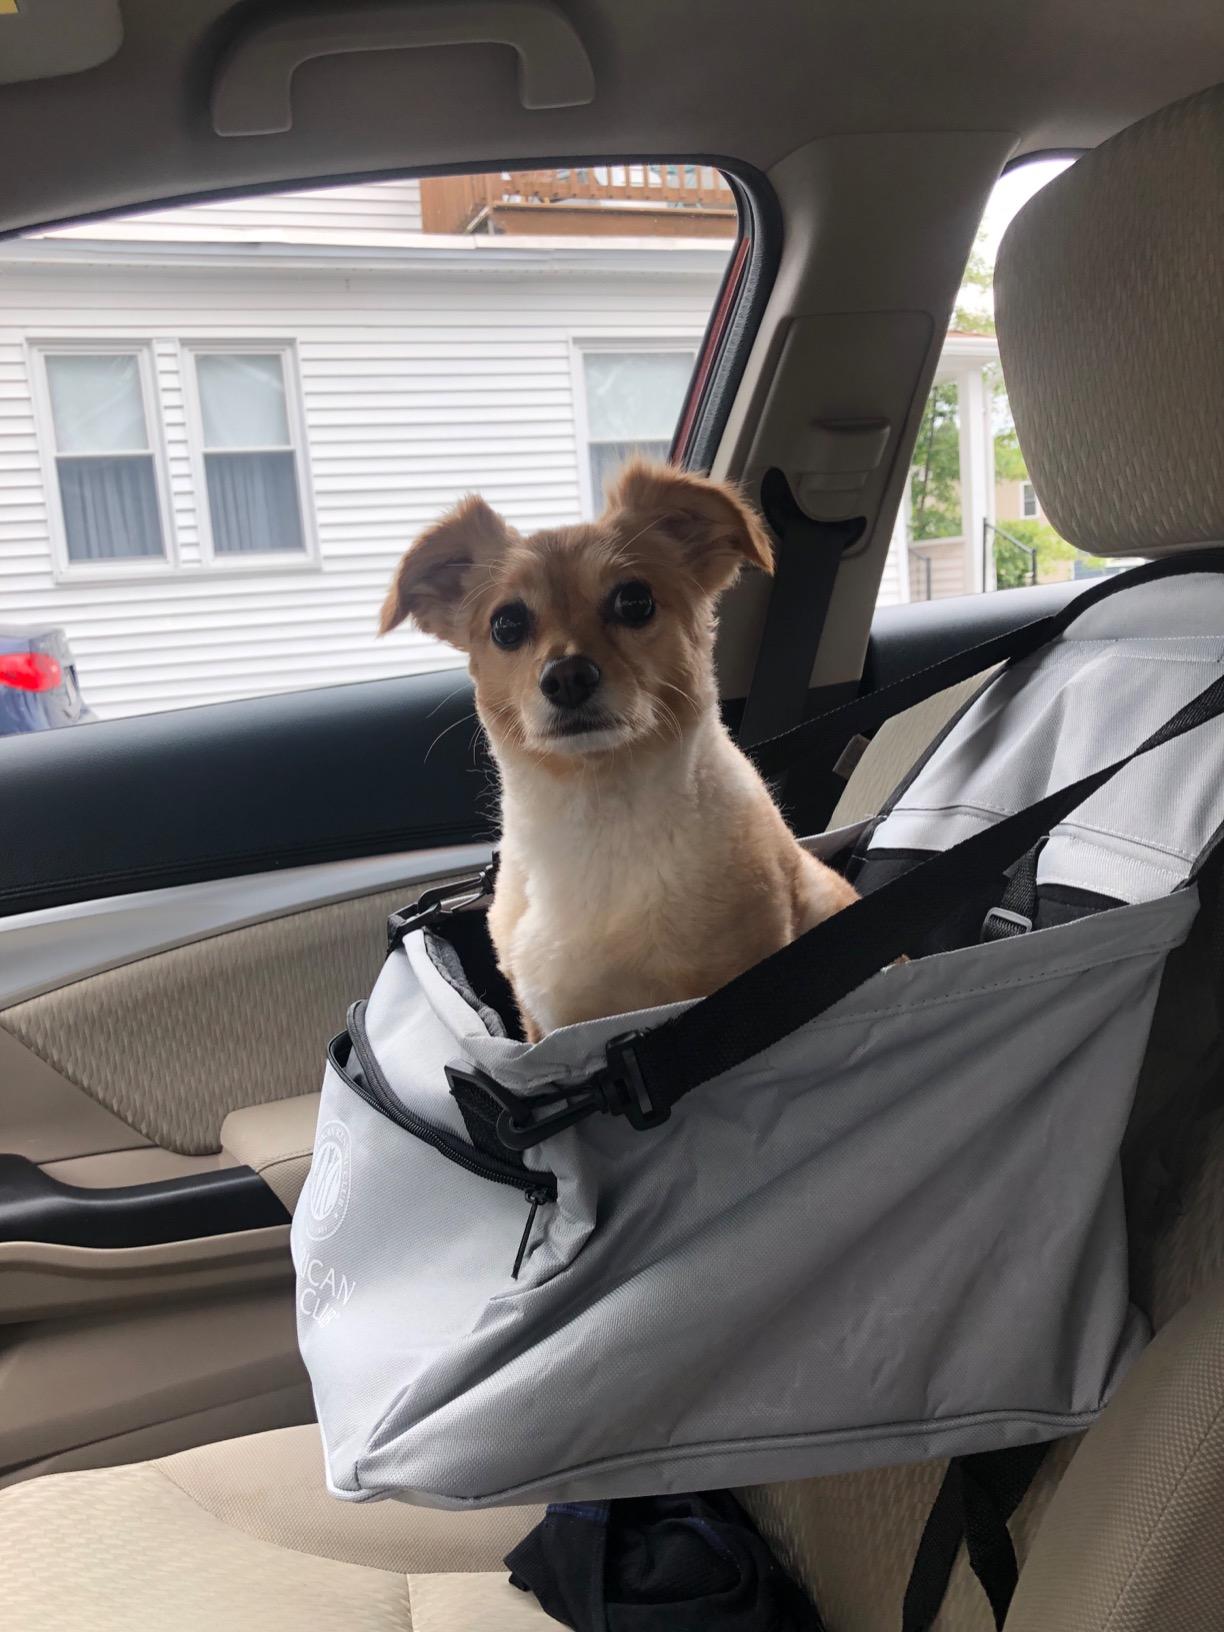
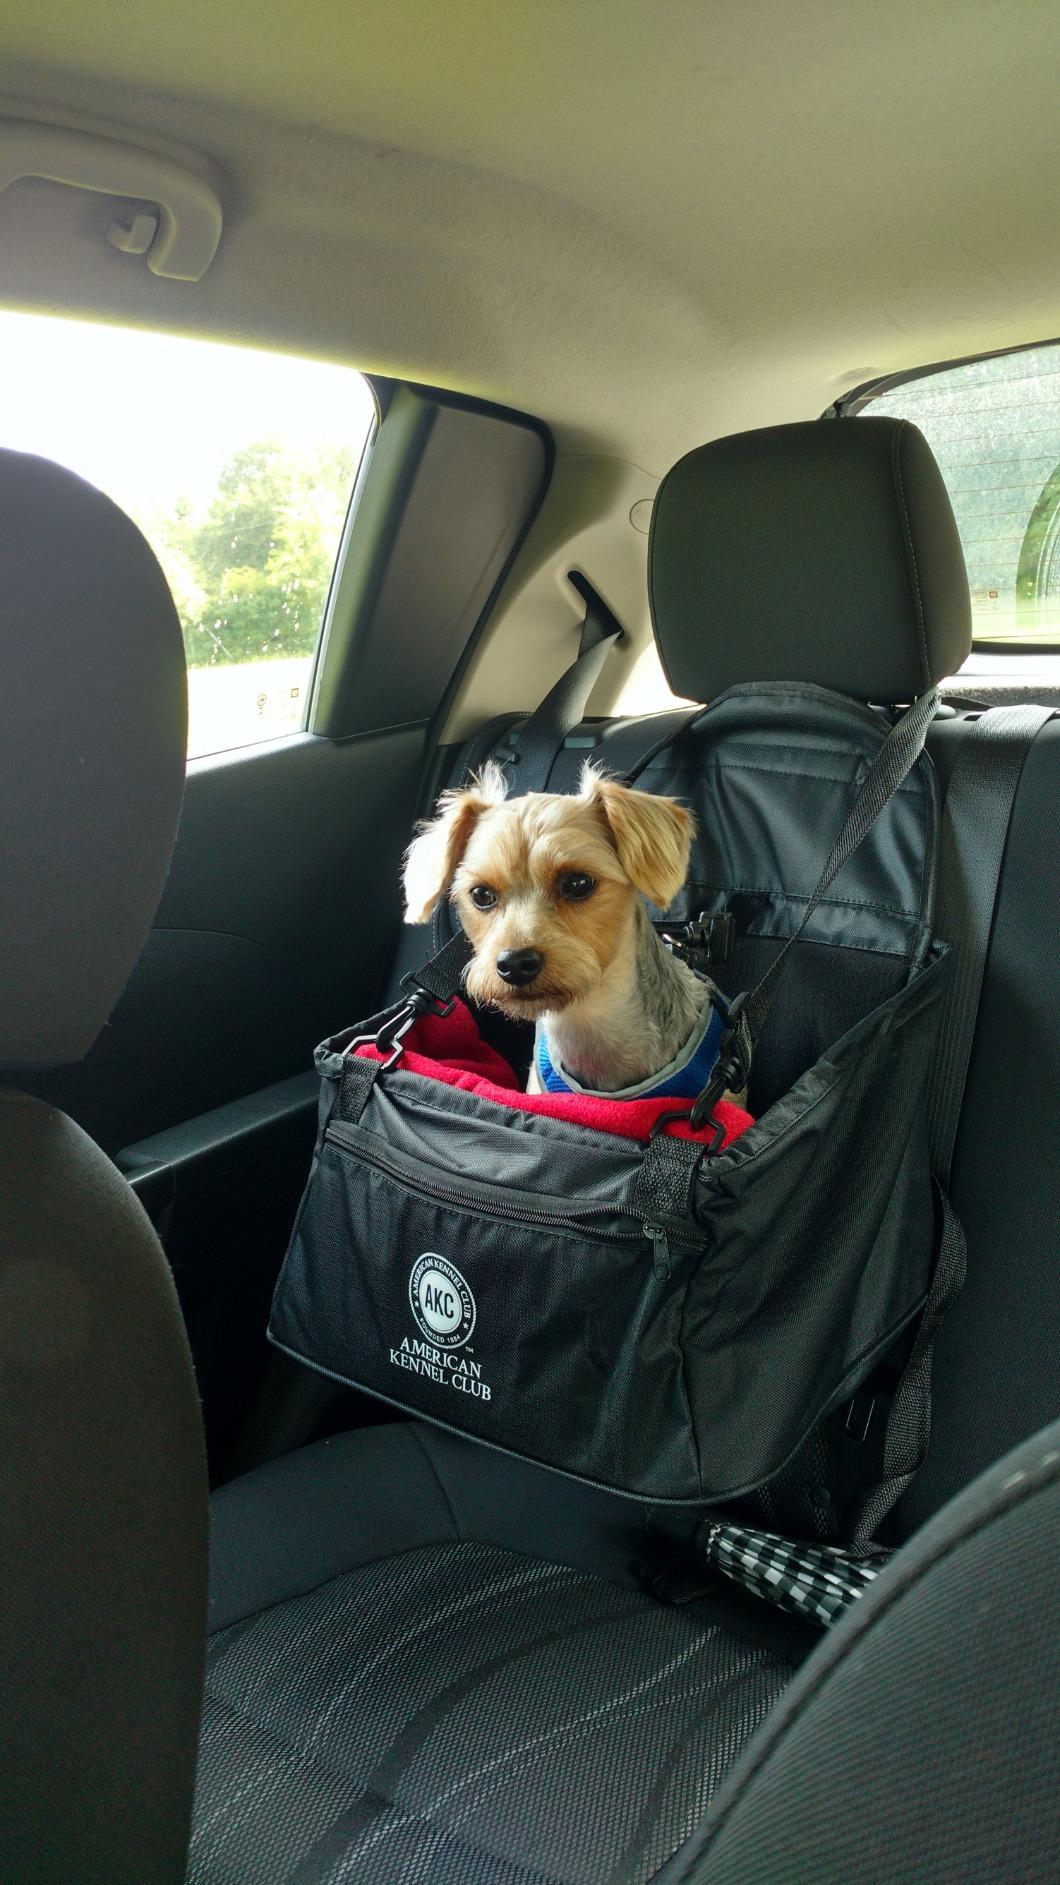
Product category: items_kennel
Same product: no